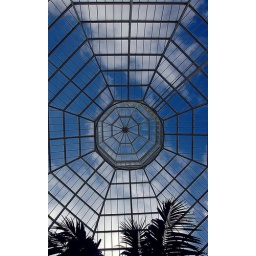
looking upwards to the vast expanse of the glass roof of the palm houise in sefton park, liverpool